TVNZ 6

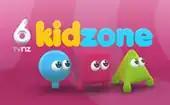
TVNZ 6's "Kidzone" logo

TVNZ 6 showed pre-school programmes during the Kidzone block from 6am to 6pm. Until its closure at the end of June 2012, TVNZ 7 also aired Kidzone from 6am to 8am. Kidzone also received a 24-hour channel on Sky TV called Kidzone24. The channel then played family programmes after Kidzone until closedown at midnight.